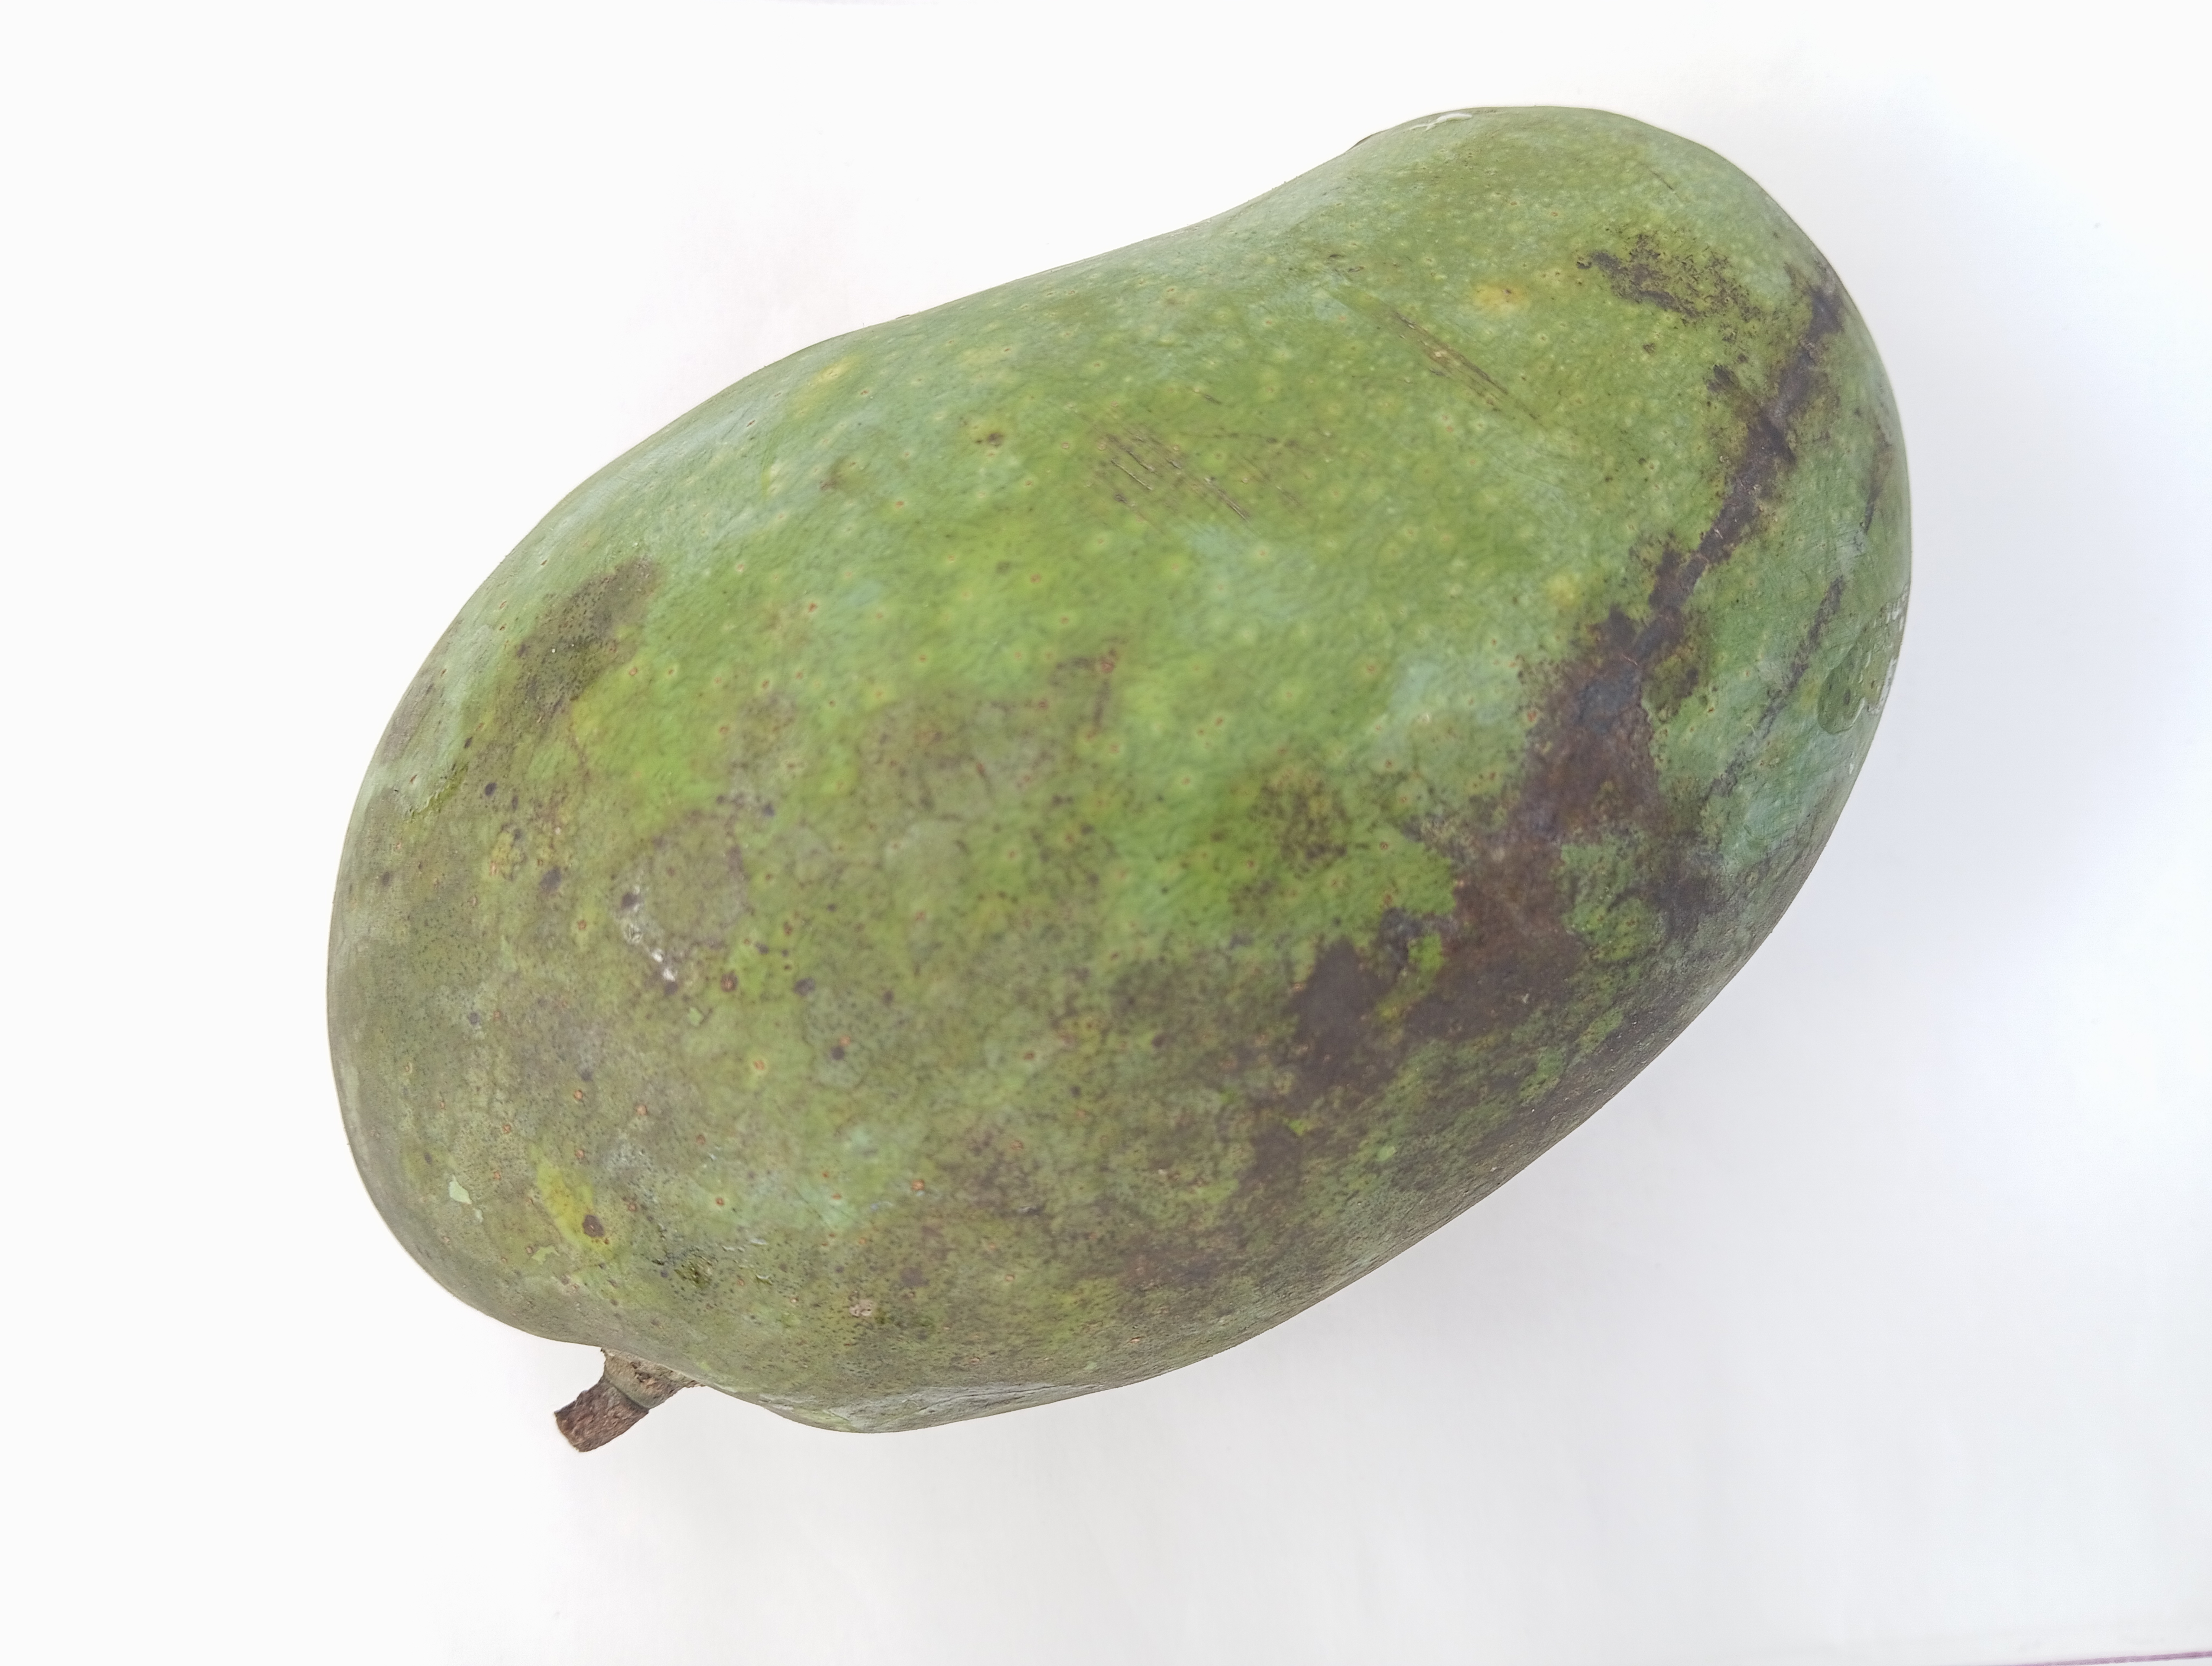
Mango variety: Fazli